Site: brandenburg
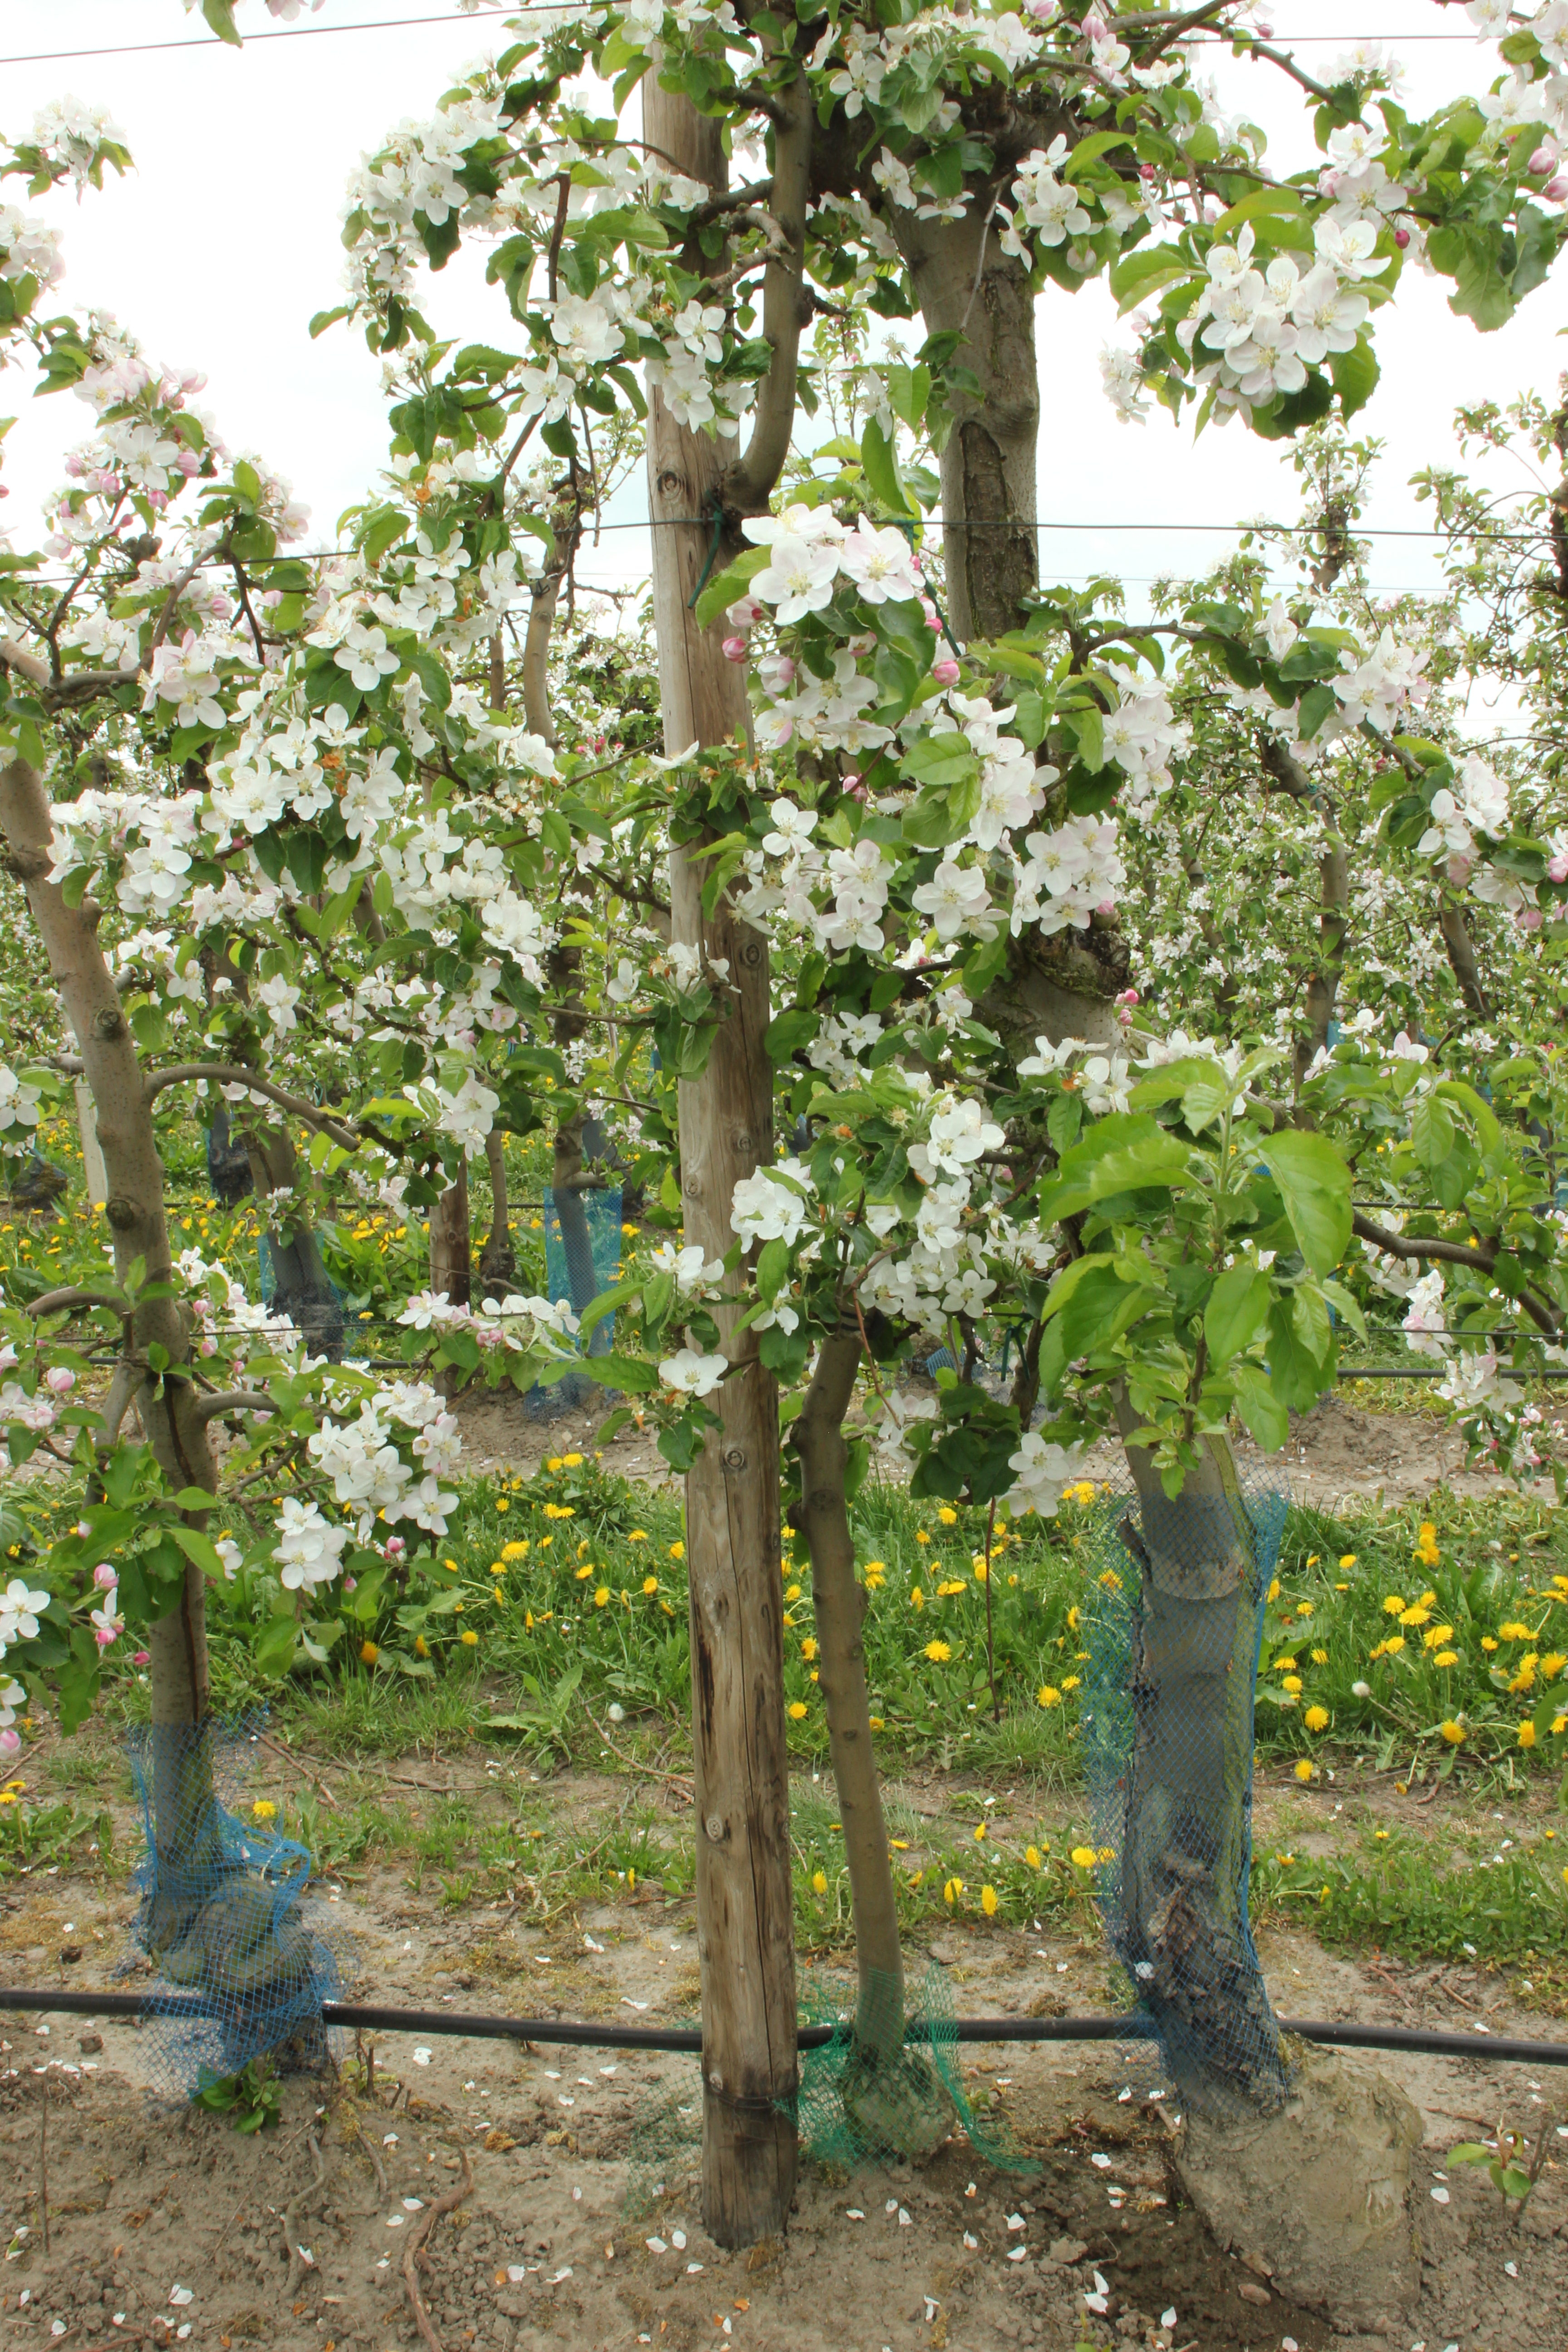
Growth stage (BBCH 65): Flowering